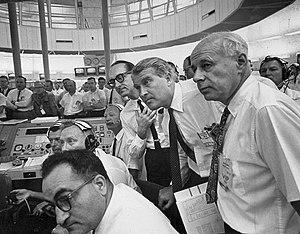
SA-6, pour « Saturn Apollo-6 », également désigné A-101, fut le sixième vol du lanceur américain Saturn I et le deuxième vol de sa deuxième version, aussi désignée « Block II ». Il fut le premier vol à lancer une maquette du module de commande Apollo en orbite terrestre basse.